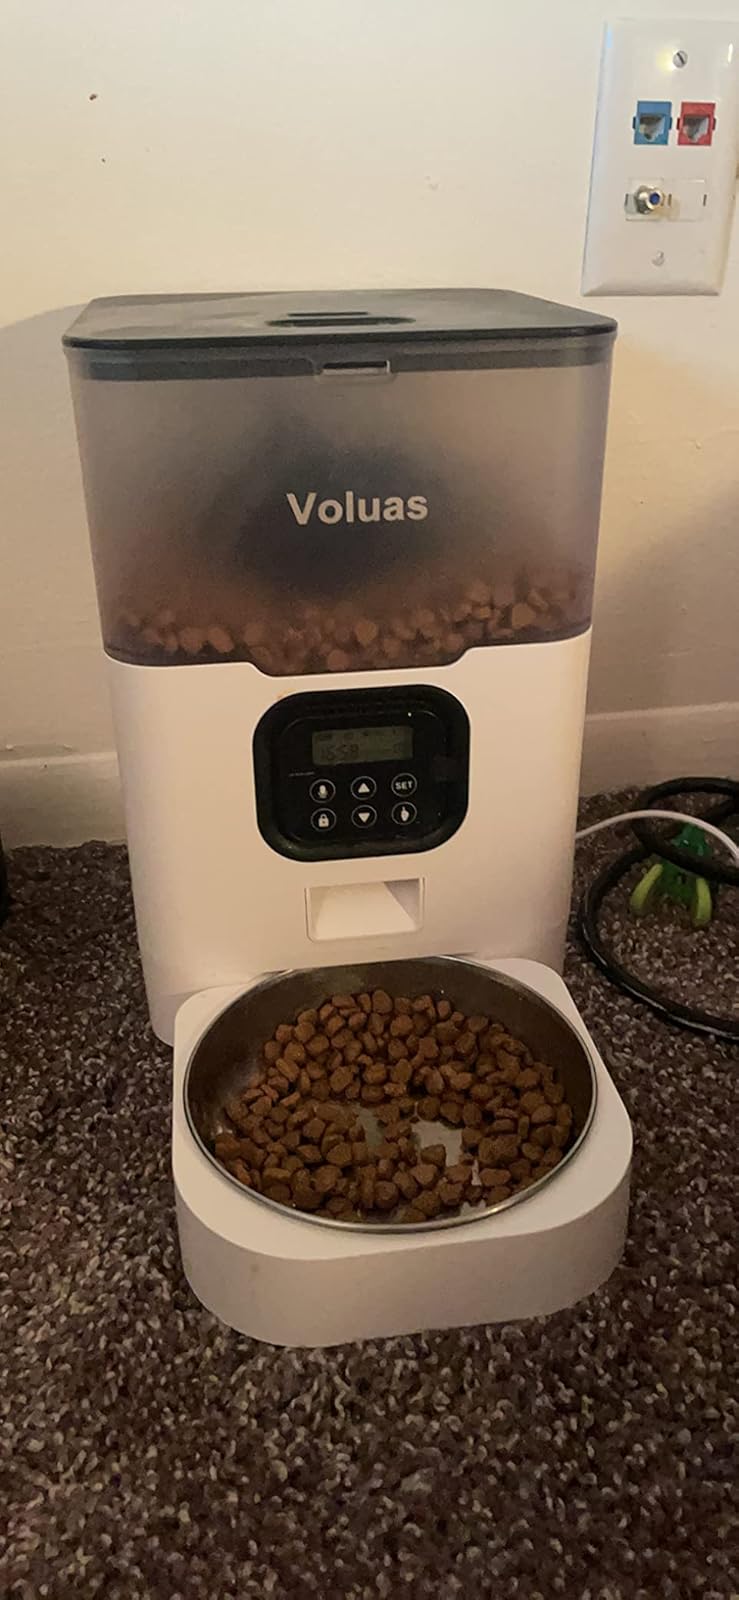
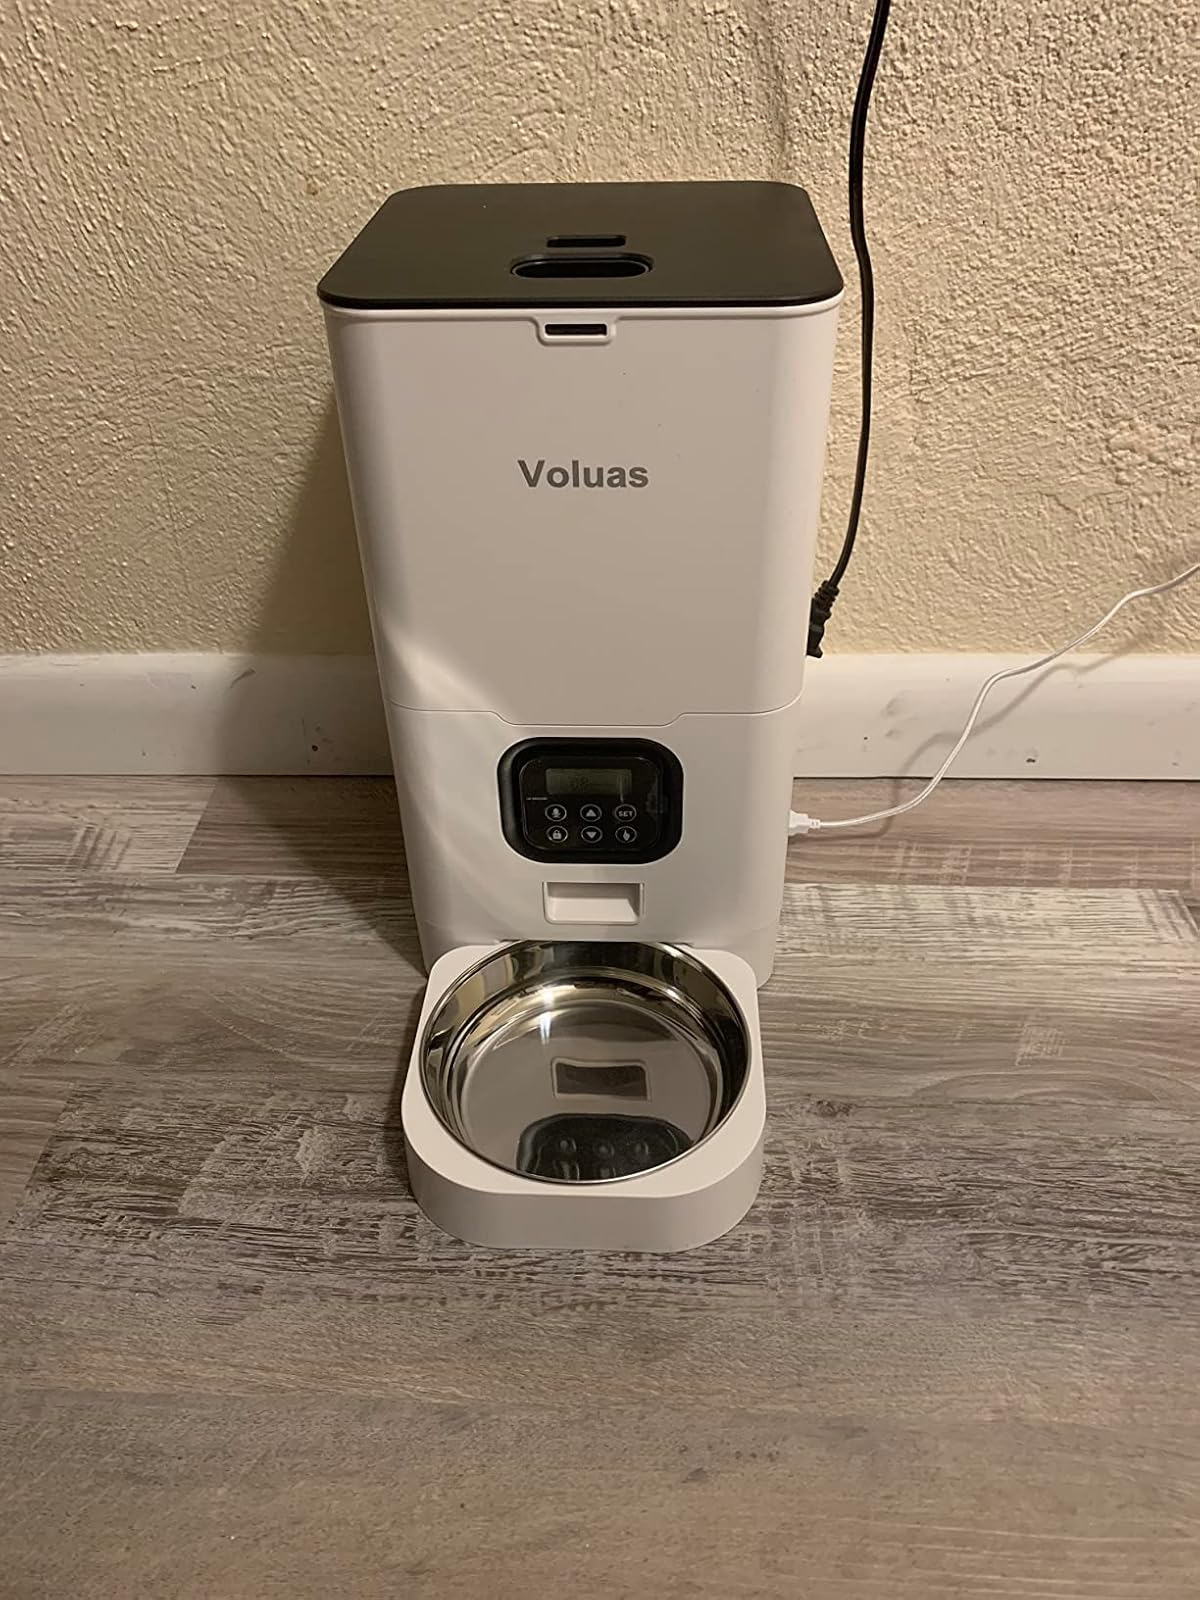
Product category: items_feeder
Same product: no